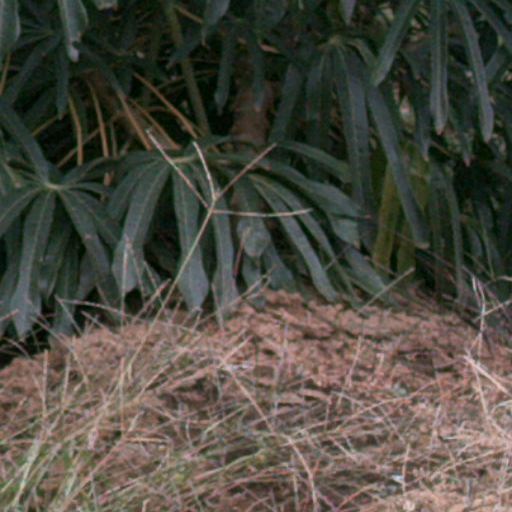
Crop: cassava